National Synchrotron Light Source

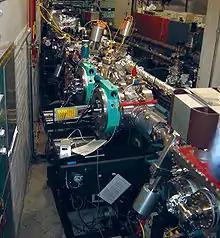
A beamline for synchrotron light at Brookhaven.

The VUV ring at the National Synchrotron Light Source was one of the first of the 2nd generation light sources to operate in the world. It was initially designed in 1976 and commissioned in 1983. During the Phase II upgrade in 1986, two insertion wigglers/undulators were added to the VUV ring, providing the highest brightness source in the vacuum ultraviolet region until the advent of 3rd generation light sources.